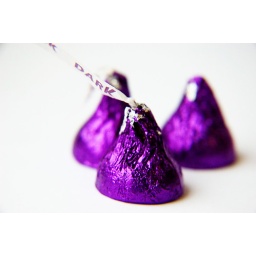
These dark chocolate ones are delicious! I stash them in my desk drawer at work...